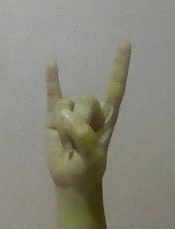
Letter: la